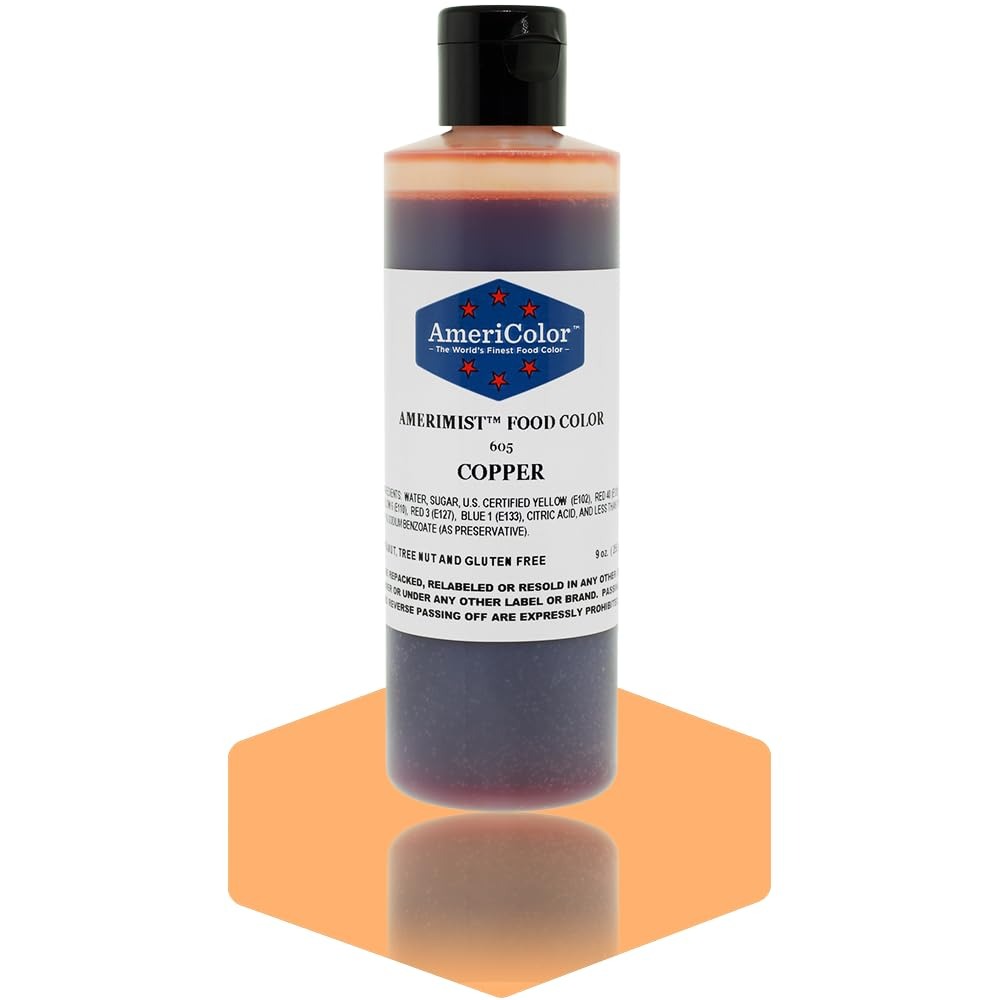
Item Name: AmeriColor AmeriMist Copper Airbrush Food Color, 9 oz
Bullet Point 1: One 9 ounce bottle of AmeriMist airbrush food color
Bullet Point 2: Super strong, highly concentrated color—goes farther to save you money
Bullet Point 3: Works beautifully when sprayed onto hard to color icings
Bullet Point 4: Can be painted on with a brush or used in an airbrush unit
Bullet Point 5: No need to dilute, cleans up easily with water
Product Description: AmeriMist is a super-strength, highly concentrated spray-on air brush food color that is extremely effective—even on hard to color non-dairy whipped toppings and icings. AmeriMist air brush colors prevent the need to over-spray, eliminating water spots and preventing icing from breaking down. AmeriMist is available in the same colors as AmeriColor Soft Gel Paste, with the same vibrant tones.
Value: 1.0
Unit: Count

Price: 16